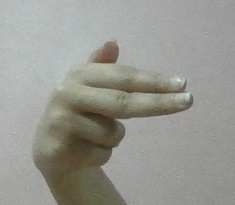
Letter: ghain